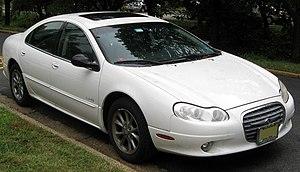
La Chrysler LHS est une grande berline de luxe, produite par Chrysler de 1994 à 2001, avec une année de pause pour 1998. Elle a remplacé la Chrysler Imperial. La production de la LHS a été poursuivie pour 2002 comme la Concorde version Limited.